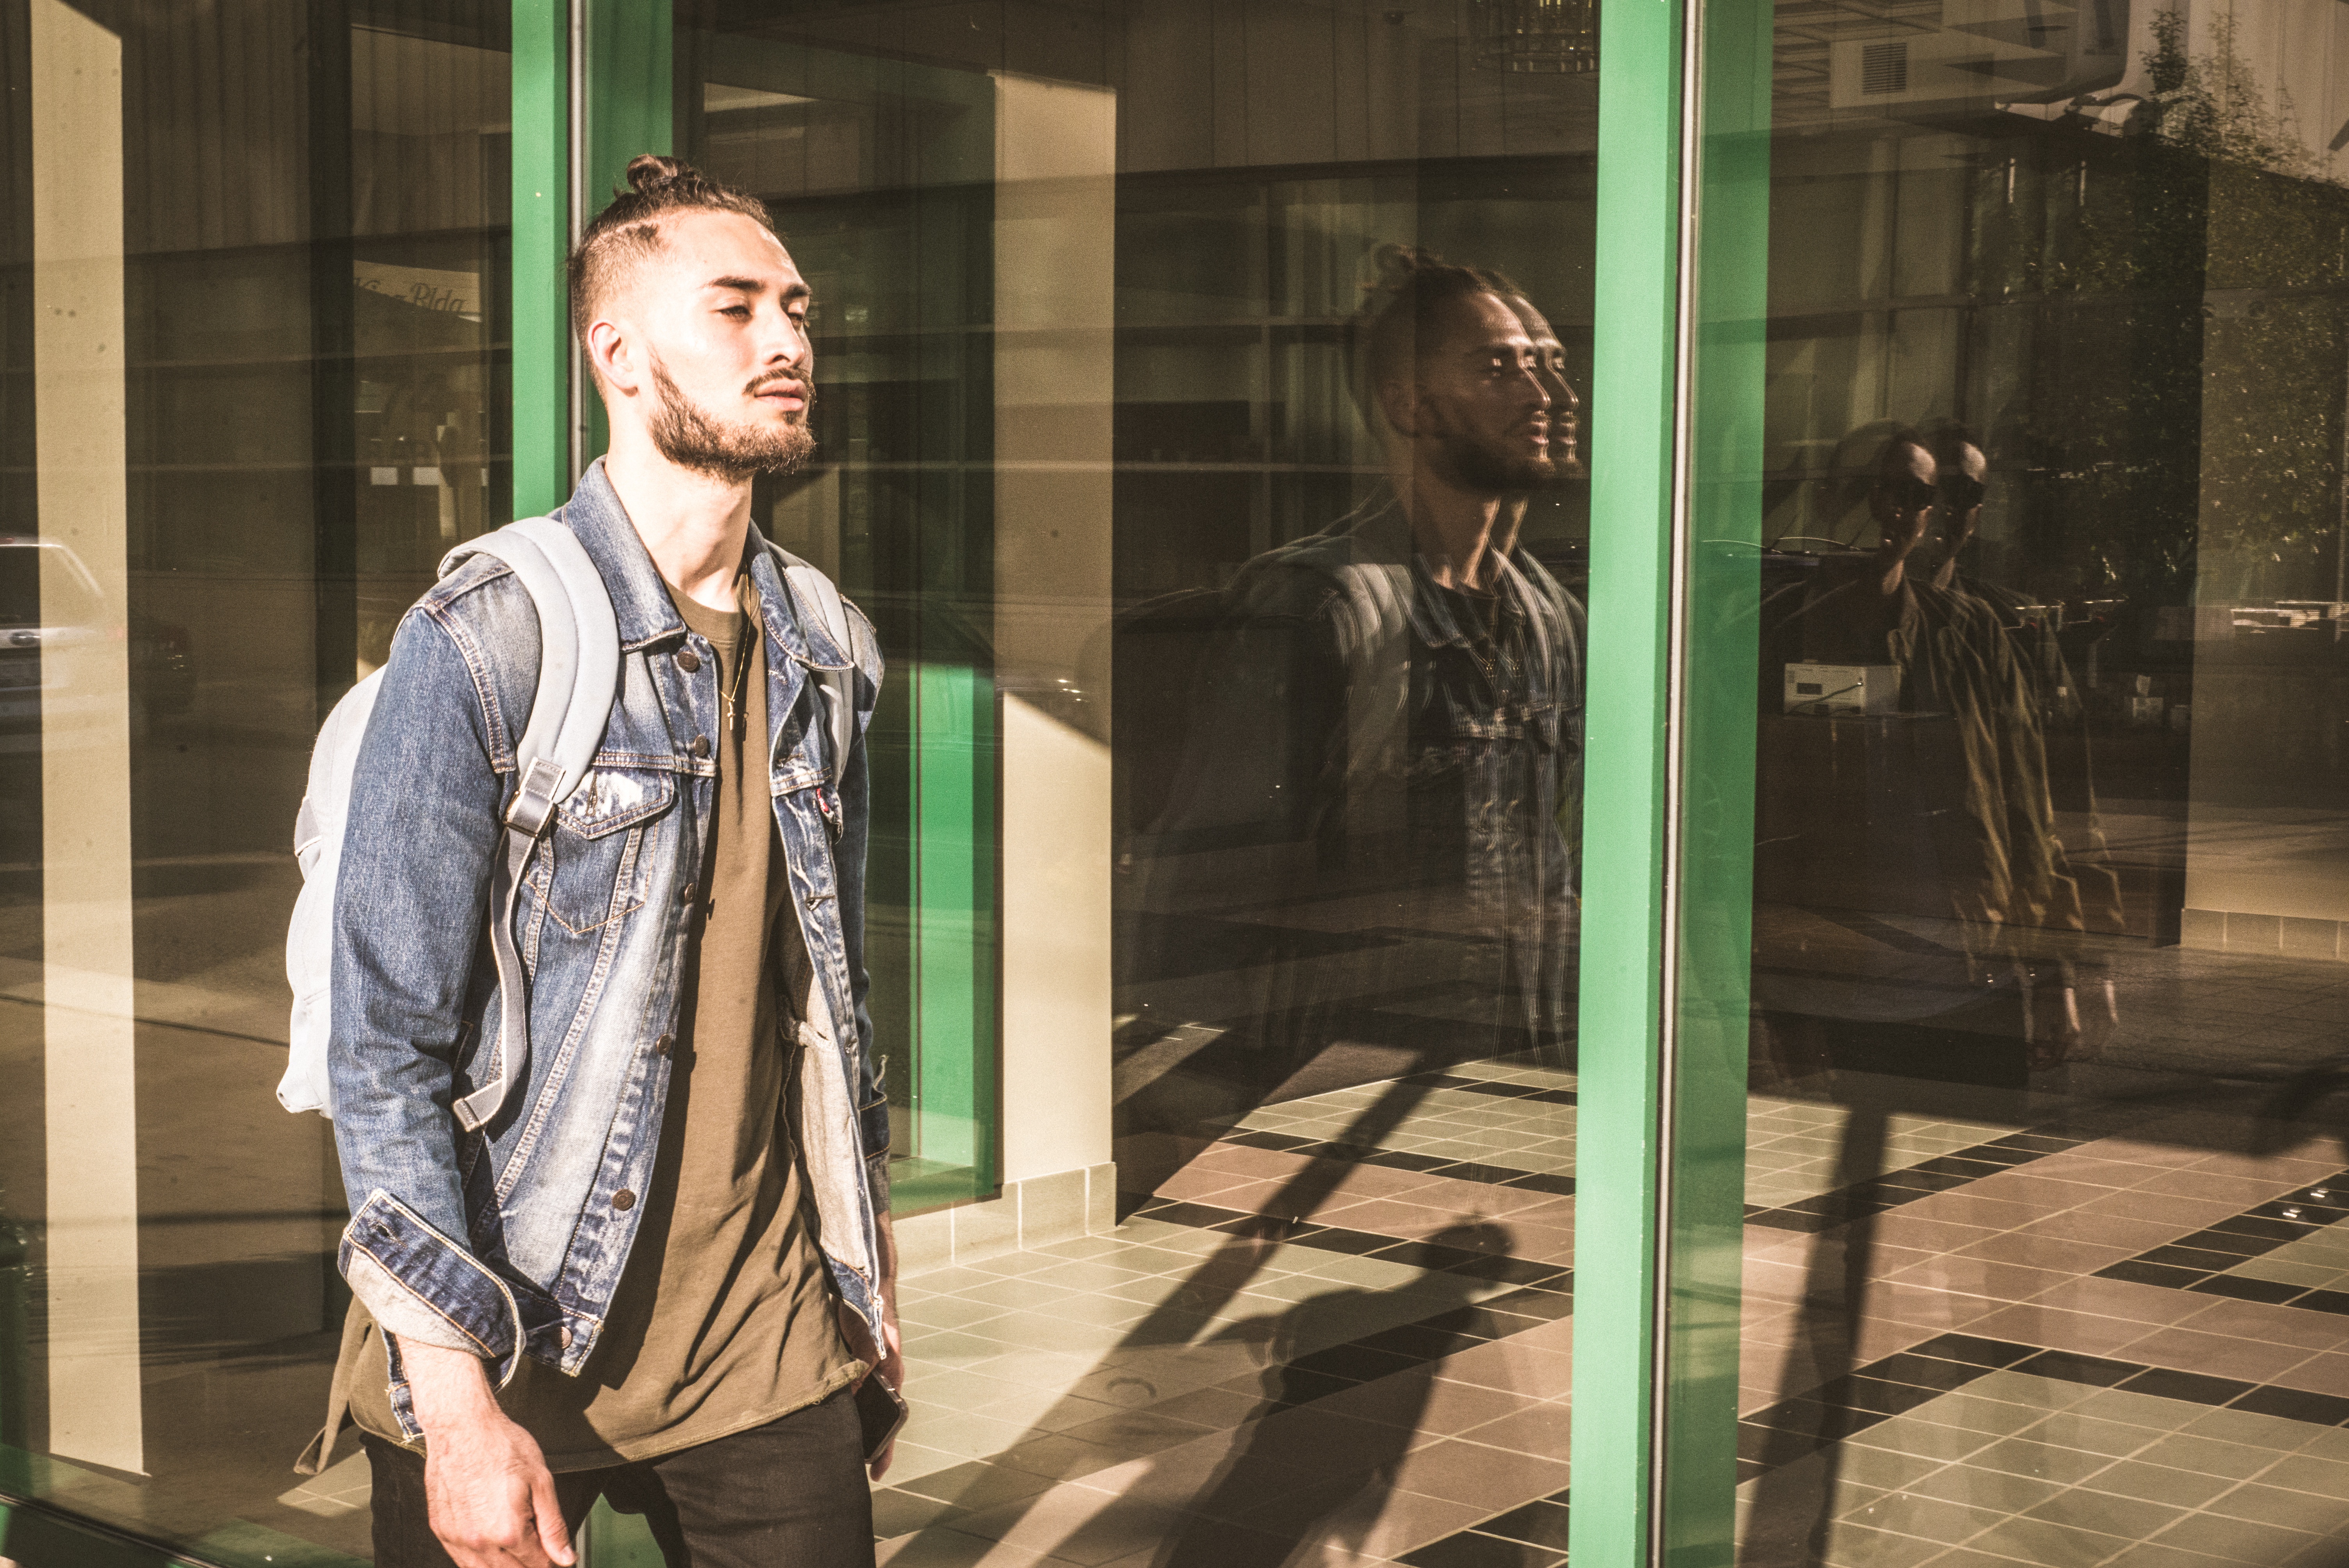
fashion, design